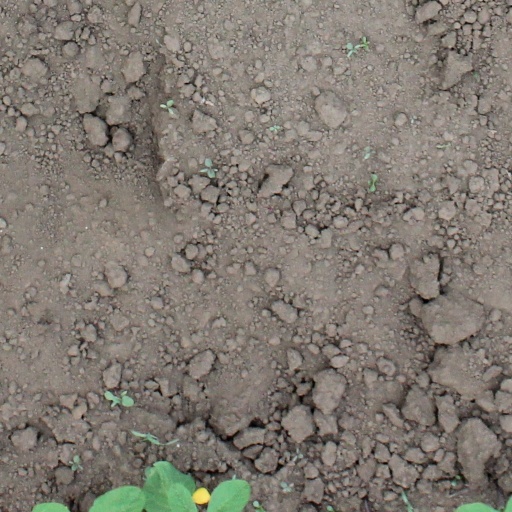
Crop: soybean